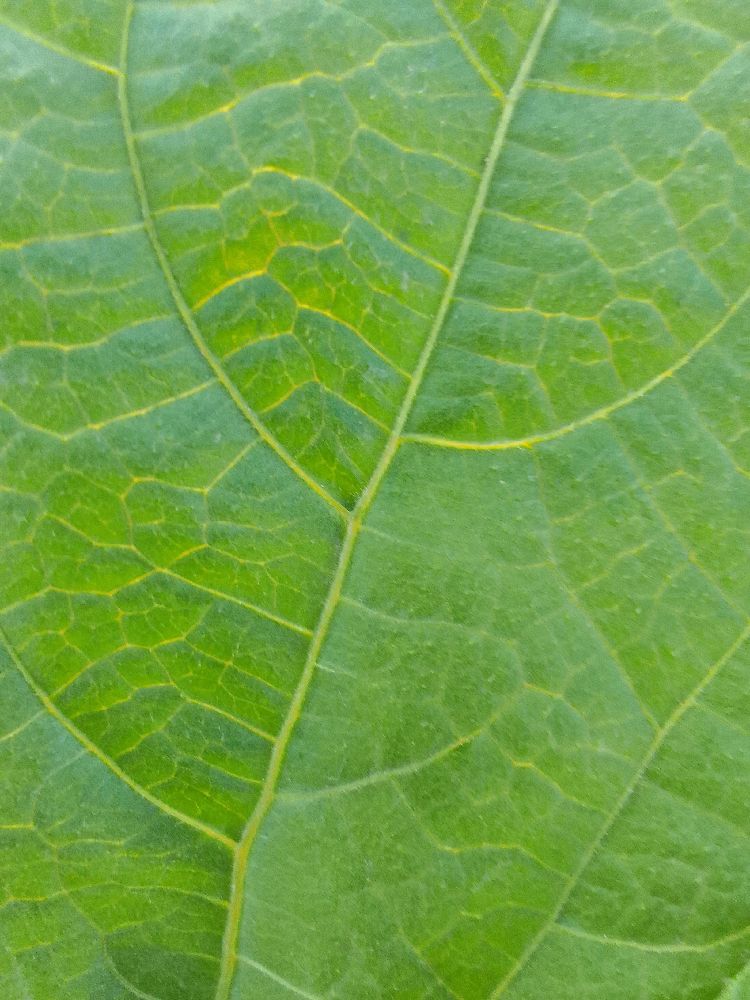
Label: healthy